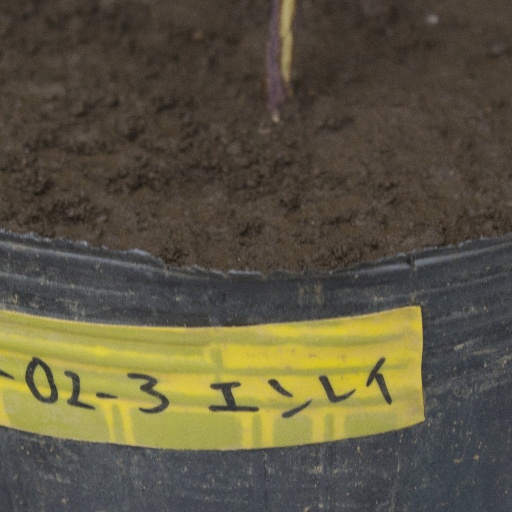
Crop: soybean